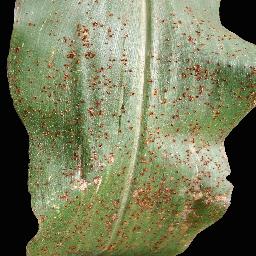
Label: Corn_(Maize)___Common_Rust